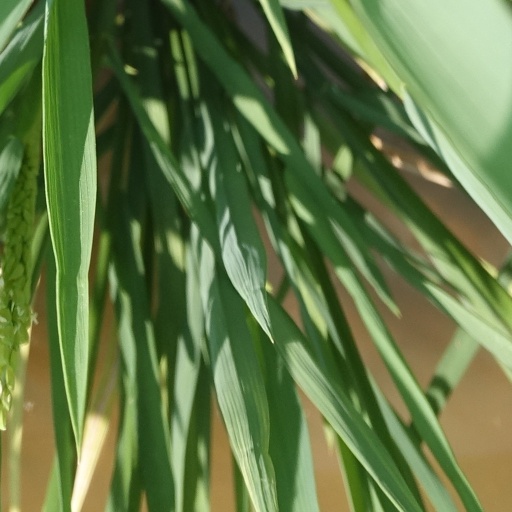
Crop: rice